Old City, Knoxville

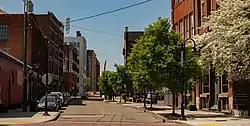
East Jackson Ave, in the Old City neighborhood

The Old City is a neighborhood in Knoxville, Tennessee, United States, located at the northeast corner of the city's downtown area. Originally part of a raucous and vice-ridden section of town known as "The Bowery," the Old City has since been revitalized through extensive redevelopment efforts carried out during the 1980s through the present. Currently, the Old City is an offbeat urban neighborhood, home to several unique restaurants, bars, clubs, and shops.